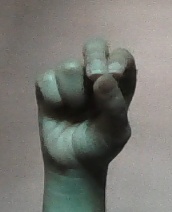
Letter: gaaf